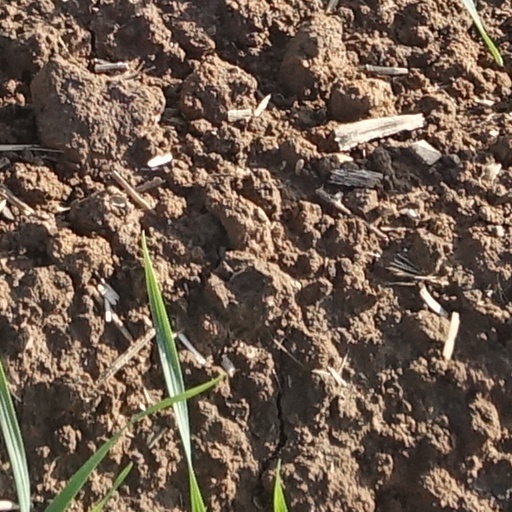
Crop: wheat